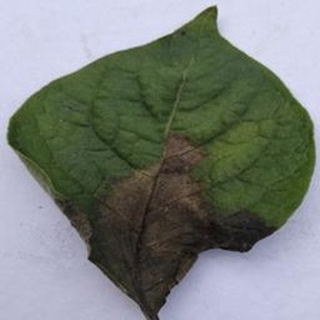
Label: potato_late_blight